R. Thurmond Chatham

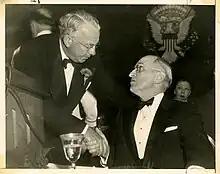
Chatham confers with President Truman

With his only previous political experience as a county commissioner in Forsyth County, North Carolina, Chatham was unsuccessful in his 1946 bid for the Democratic nomination for Congress. During the elections of 1948, Chatham proved that he was an active contributor of his party, and a strong supporter of President Harry S. Truman. He was first elected in 1948 and then re-elected for three more terms.